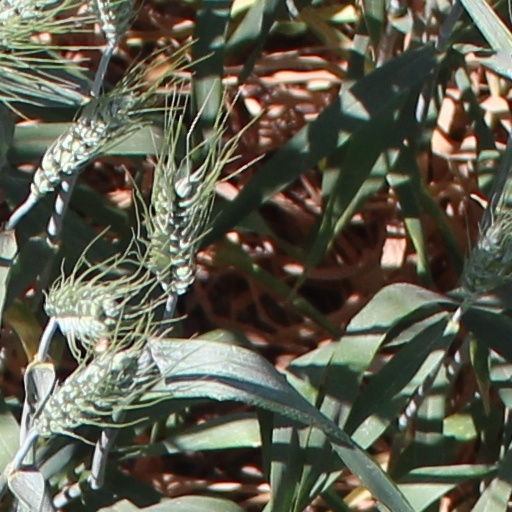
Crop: wheat